Thuravoor Pamba Road

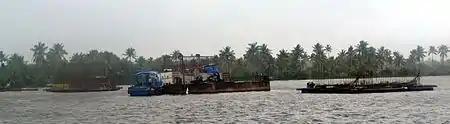
Thuravoor Thycattussery bridge under construction. This bridge is expected to open to public on 31 January 2014

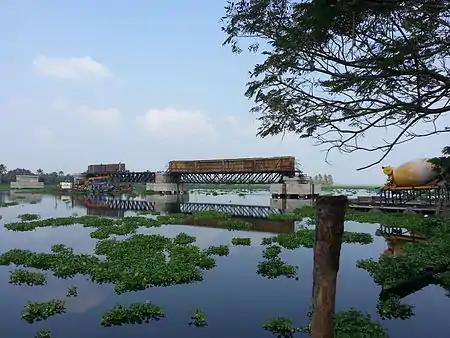
Thycattussery bridge under construction. Picture taken on 8 November 2013

Thuravoor Pamba road is a proposed road in Kerala, India connecting NH 47 to Sabarimala. This road is expected to reduce the travel time for Sabarimala pilgrims. This road which is connecting the northern part of Alappuzha and Kottayam Districts will increase the trade flow between these regions. Road is planned to be with a width of 12m. Road construction started in February 2013. Government is planning to complete the construction in 3 years.